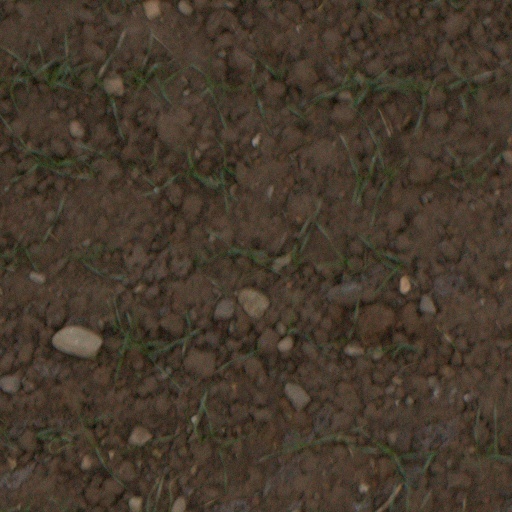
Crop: wheat